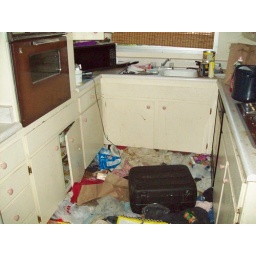
there is a nice wood floor in this kitchen - really